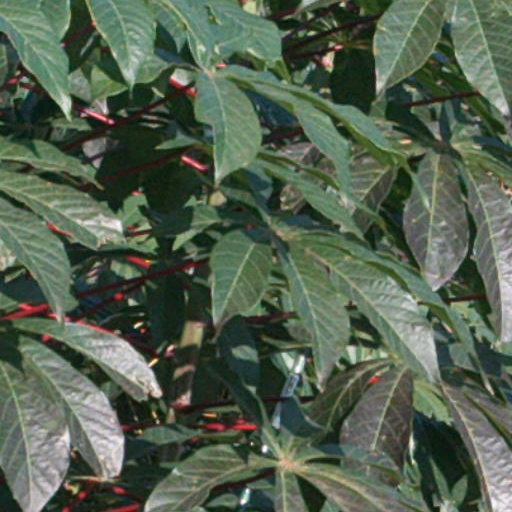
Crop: cassava